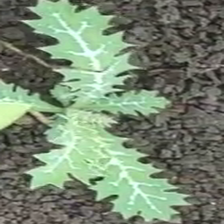
Weed species: Bilayat_(Mexicana_Argemone)